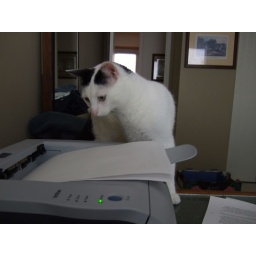
NNS displaying amazement over paper flying out of the laser printer.